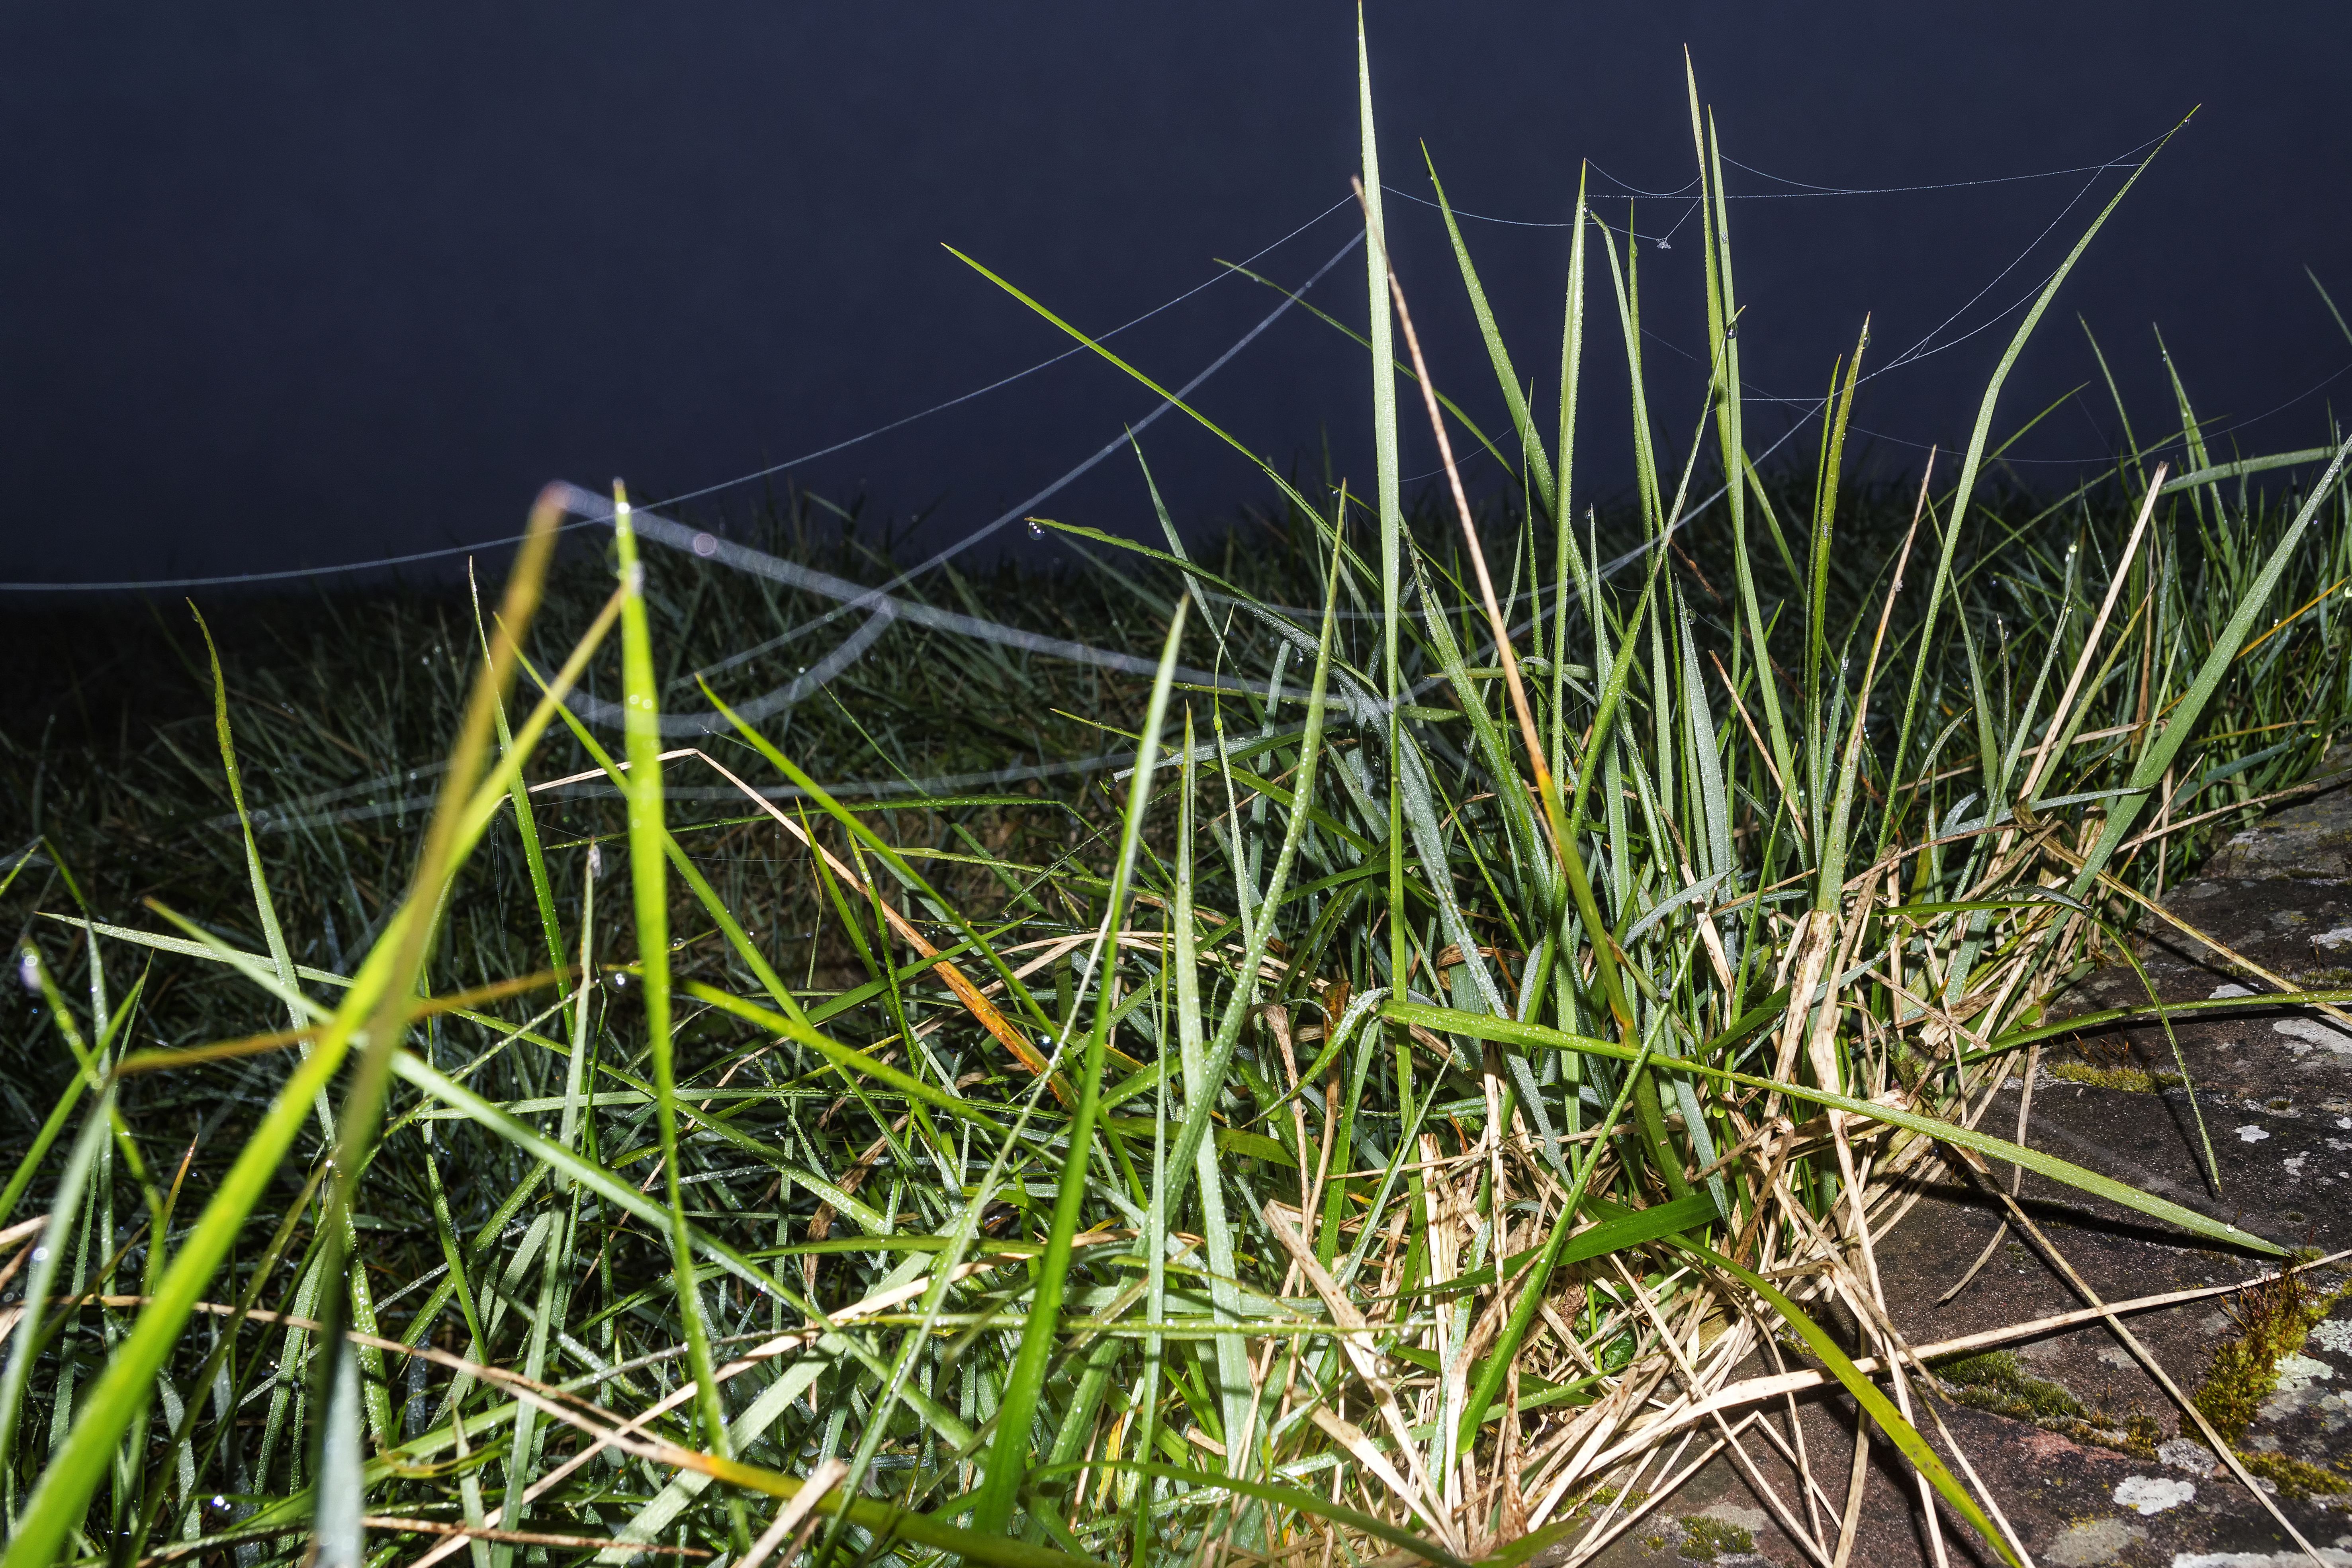
nature, grass, outdoor, plant, lawn, photography, meadow, prairie, leaf, flower, spiderweb, green, soil, nikon, flora, nederland, netherlands, zuidholland, outdoorphotography, gras, paulvandevelde, pdvandevelde, padagudaloma, natuurfotografie, dordrecht, biesbosch, nederlandinfotos, hollandse, macro photography, spinweb, grass family, plant stem